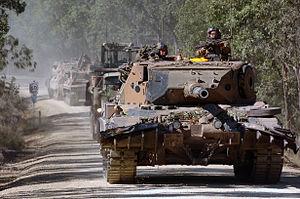
1st Armoured Regiment est un des régiments blindés de l'armée de terre australienne, le plus vieux régiment du corps d'armée blindé australien. Il est aussi le seul à être équipé de chars de combat. Ce régiment forme la base d'un des trois battlegroups dans la 1ʳᵉ brigade australienne, les autres venant des cinquième et septième bataillons du Royal Australian Regiment.